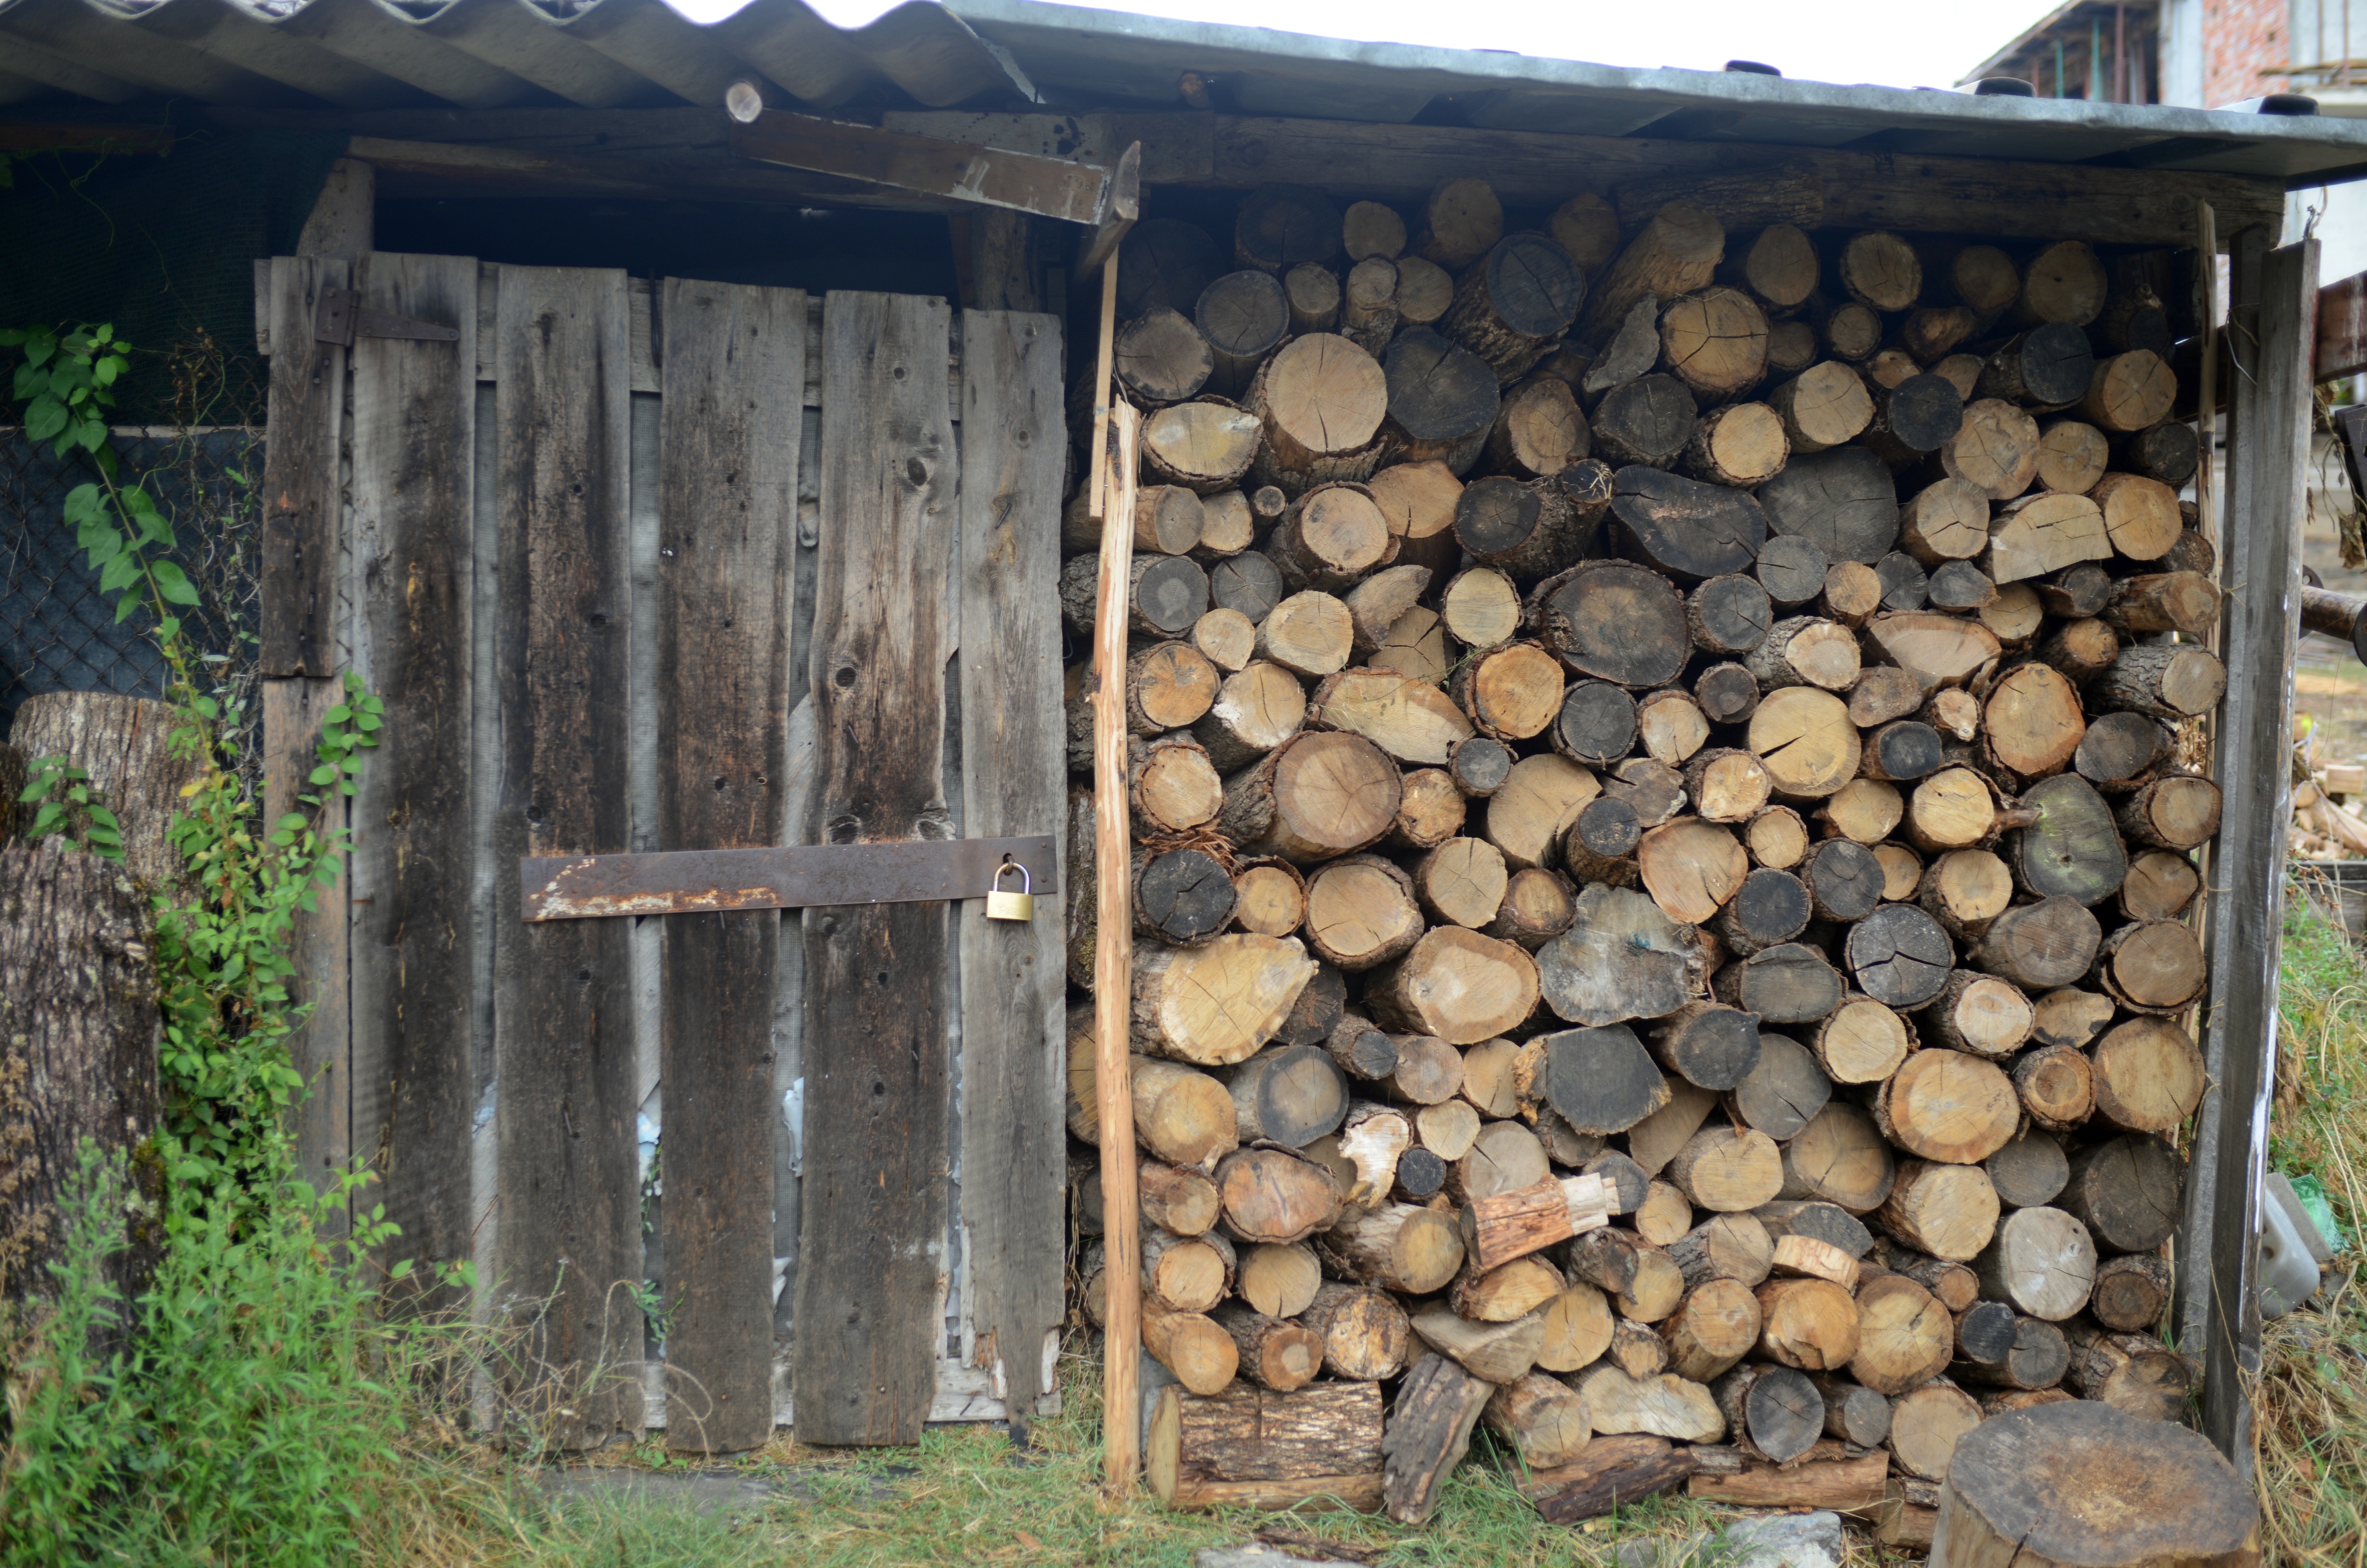
wood, wall, shed, europe, backyard, nikon, 28, nikkor, d800, nikond800, bulgaria, nikkor357028, 3570, tsarevo, outdoor structure